Torneo Gran Alternativa (2018)

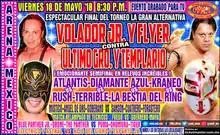
Official poster for the tournament final CMLL Super Viernes show

The Torneo Gran Alternativa 2018 was a professional wrestling tournament event produced by the Mexican wrestling promotion Consejo Mundial de Lucha Libre (CMLLl; Spanish "World Wrestling Council") that began on May 4, 2018 and ran over the course of three of CMLL's Friday night shows in Arena México through May 18. The Torneo Gran Alternativa (Great alternative tournament) concept sees a "Novato" or rookie team up with an experienced wrestler for a tag team tournament. The rookie winner is often elevated up the ranks of CMLL as a result of winning the tournament, but there is no specific "prize" for winning the tournament beyond a symbolic trophy.